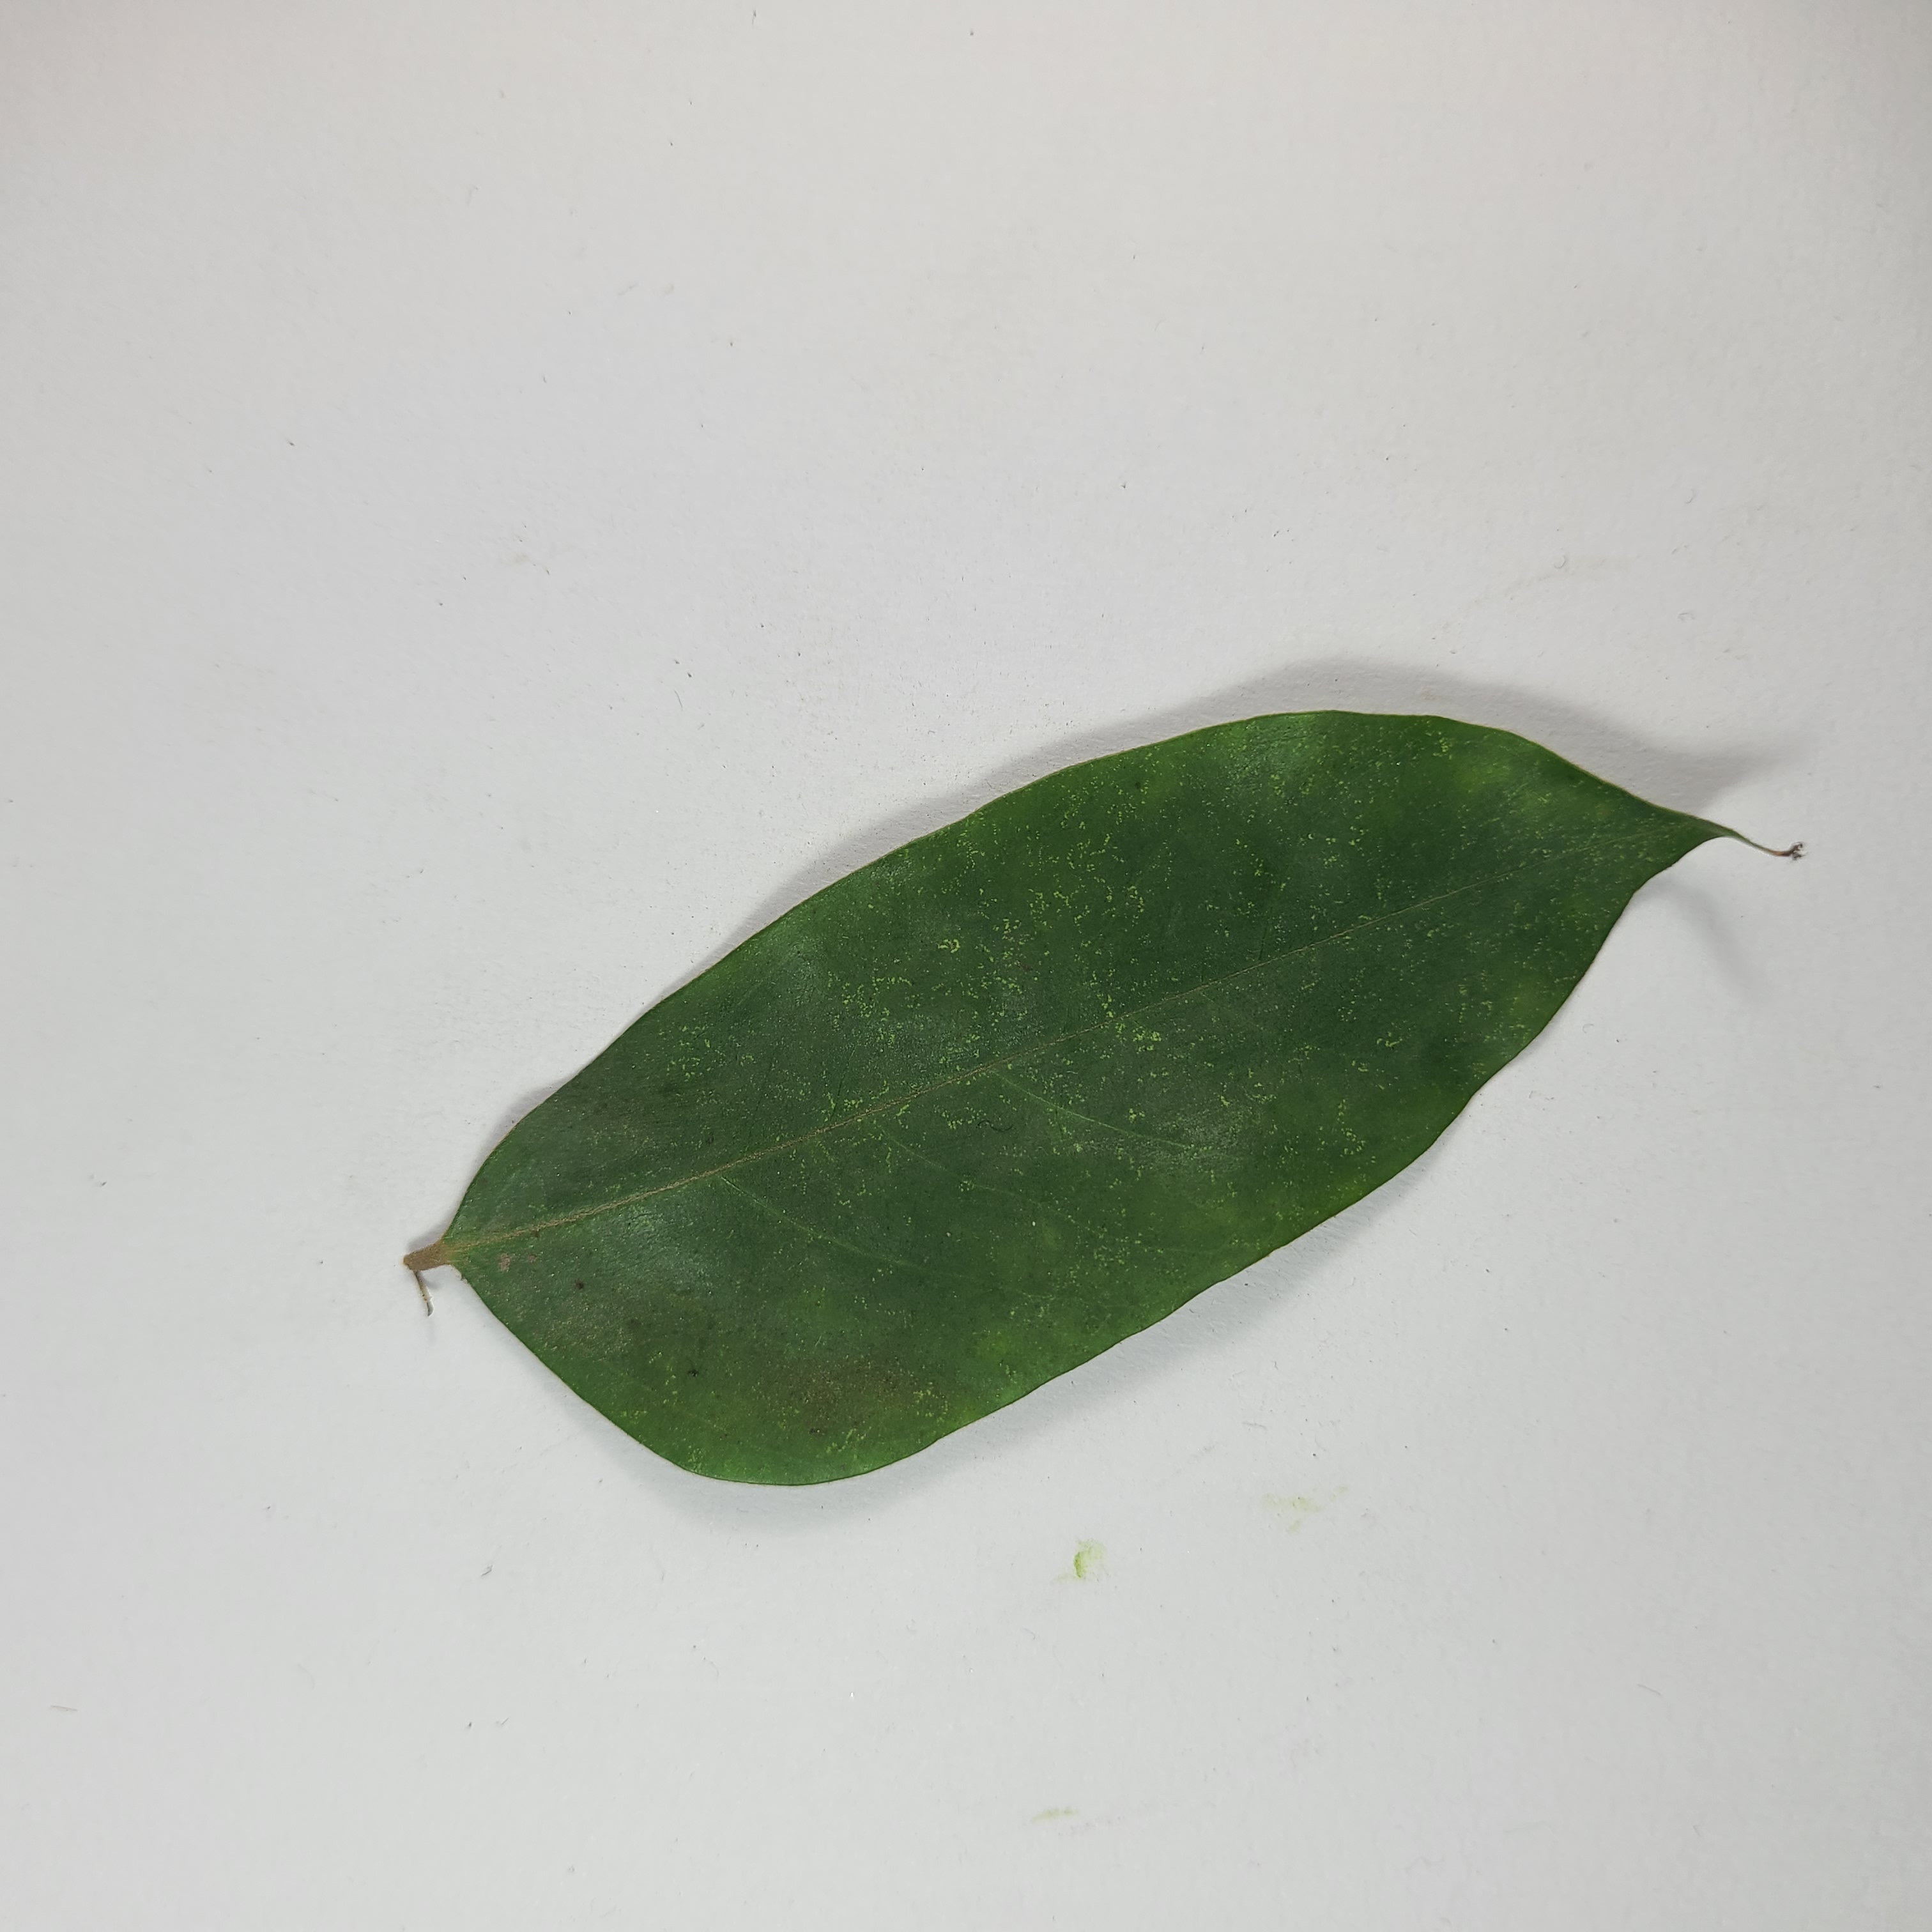
Label: Healthy Leaves